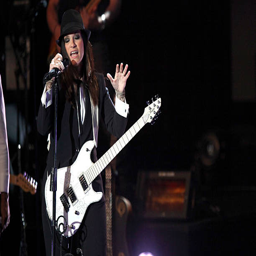
latin pop artist in concert .